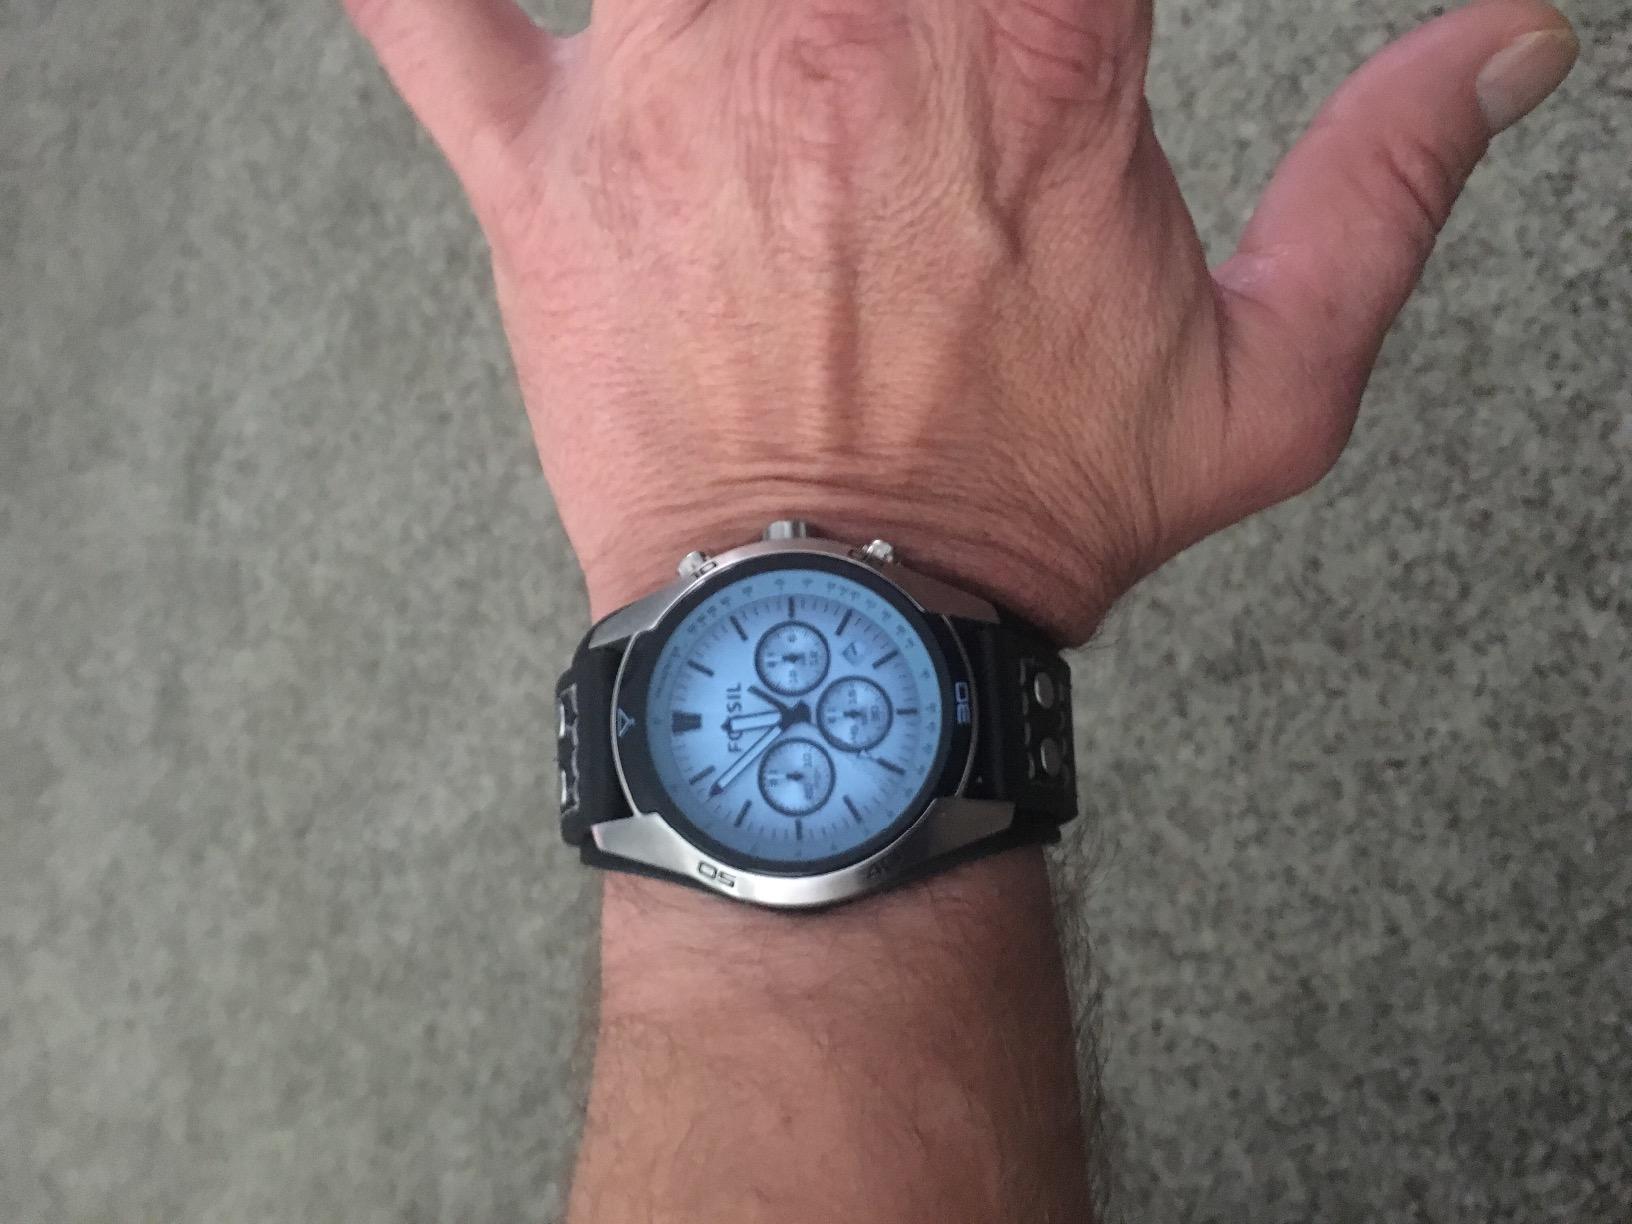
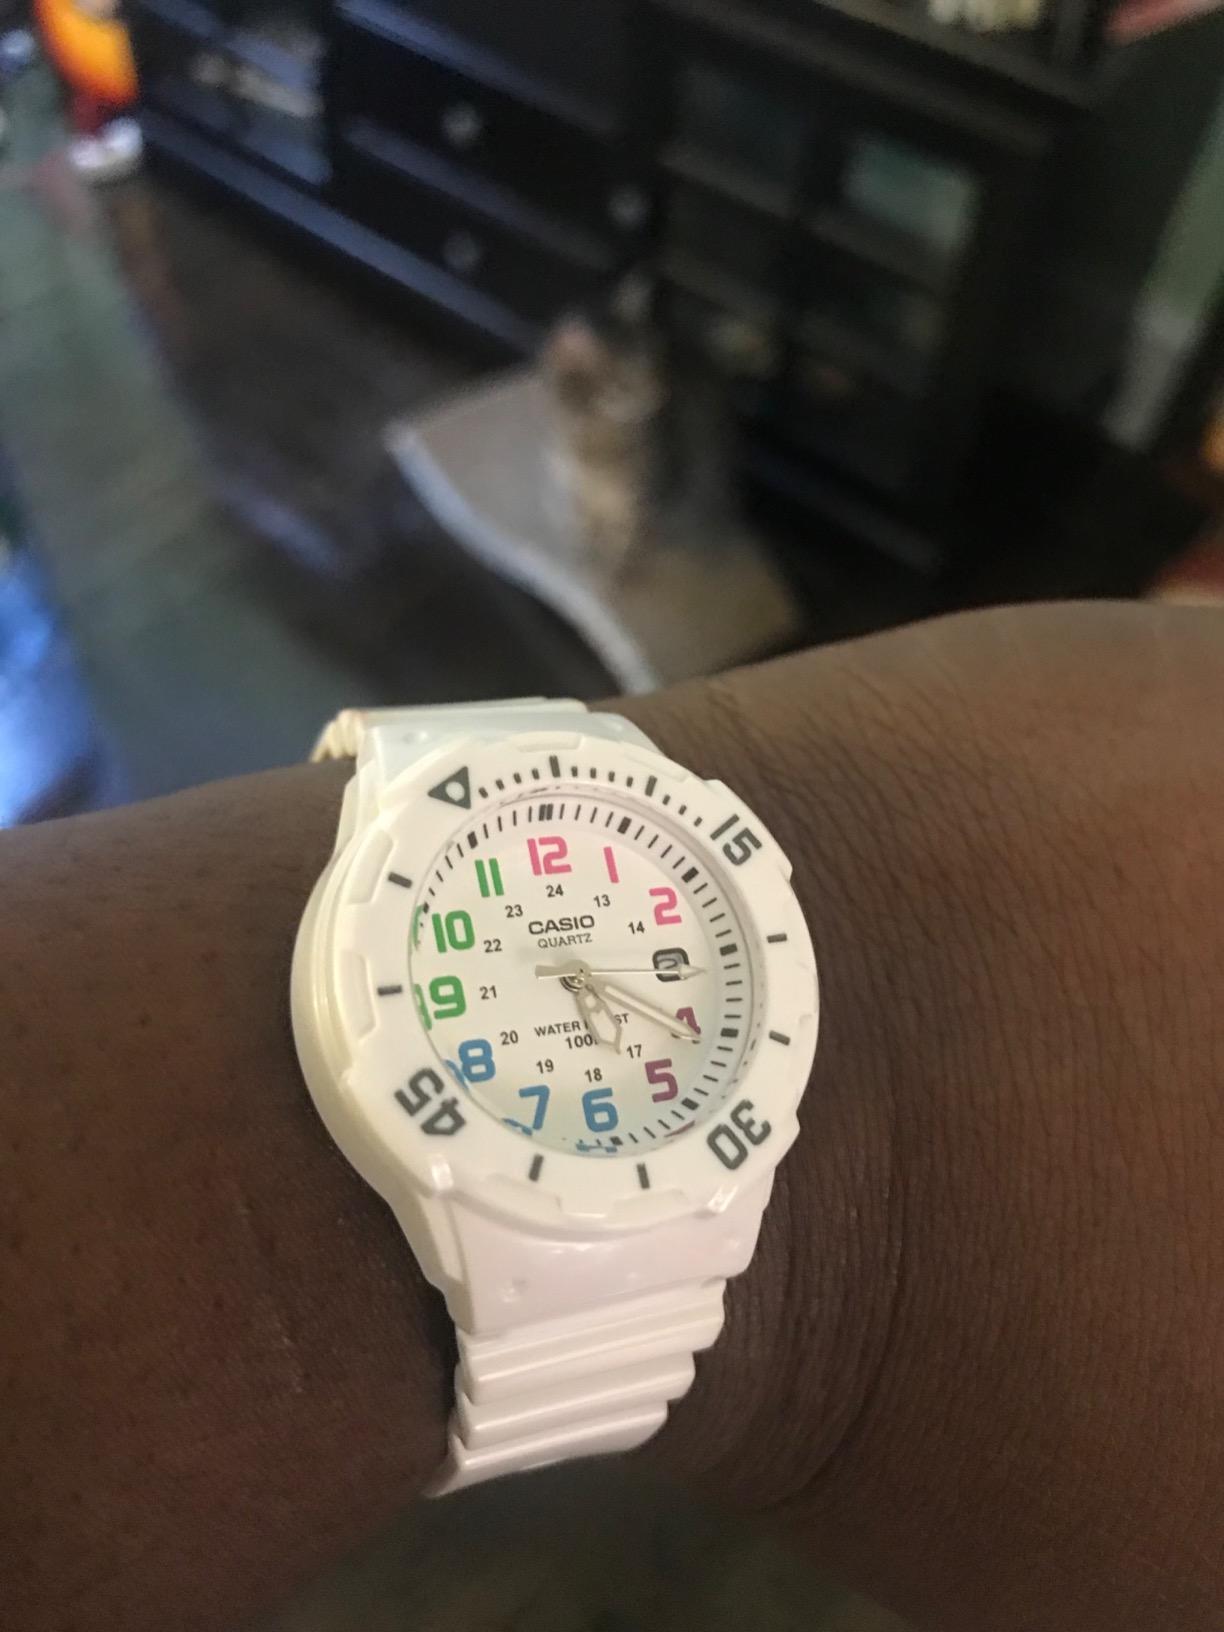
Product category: accessories_watch
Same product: no